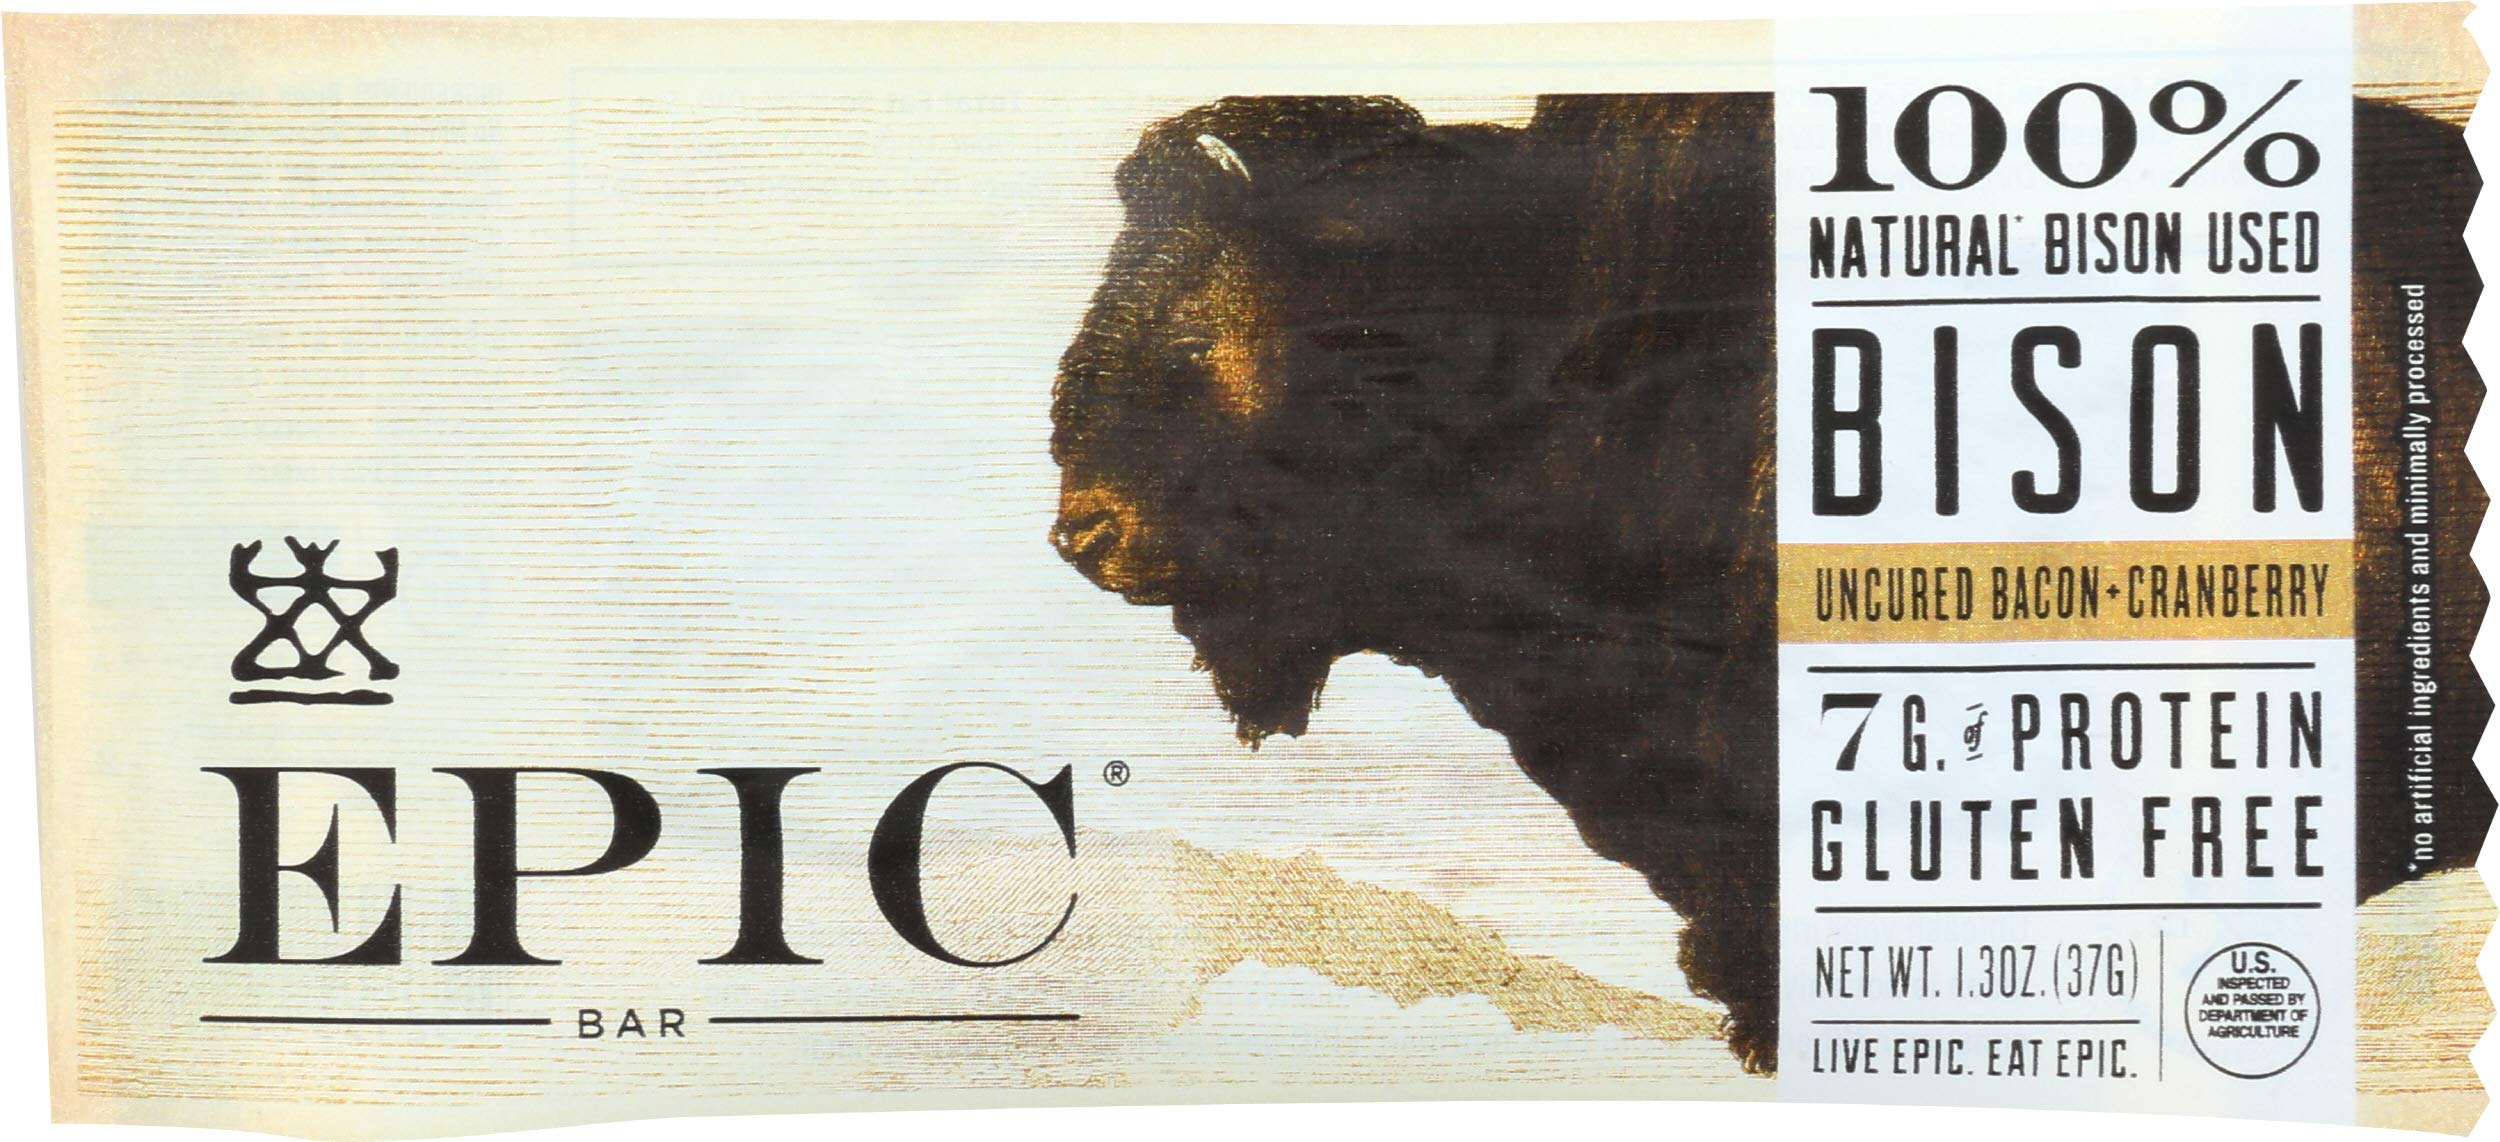
Item Name: Epic Bison Cranberry Bar, 1.3 Oz
Bullet Point 1: Item Package Length: 1.27cm
Bullet Point 2: Item Package Width: 7.62cm
Bullet Point 3: Item Package Height: 15.24cm
Bullet Point 4: Allergen information: gluten_free
Value: 1.3
Unit: Ounce

Price: 2.98